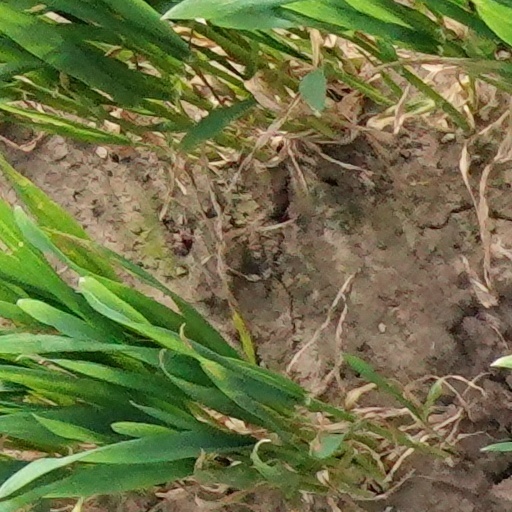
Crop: wheat